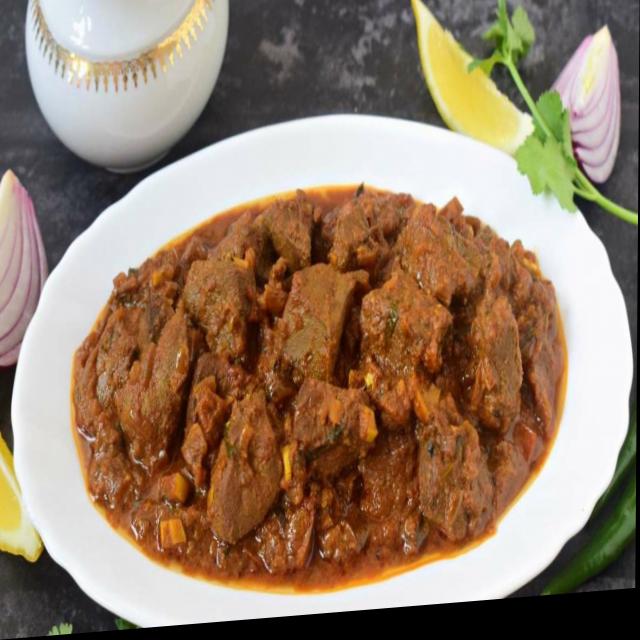
Dish: mutton_curry